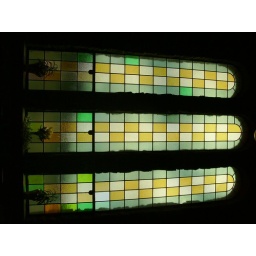
Beautiful stained glass windows in the church.